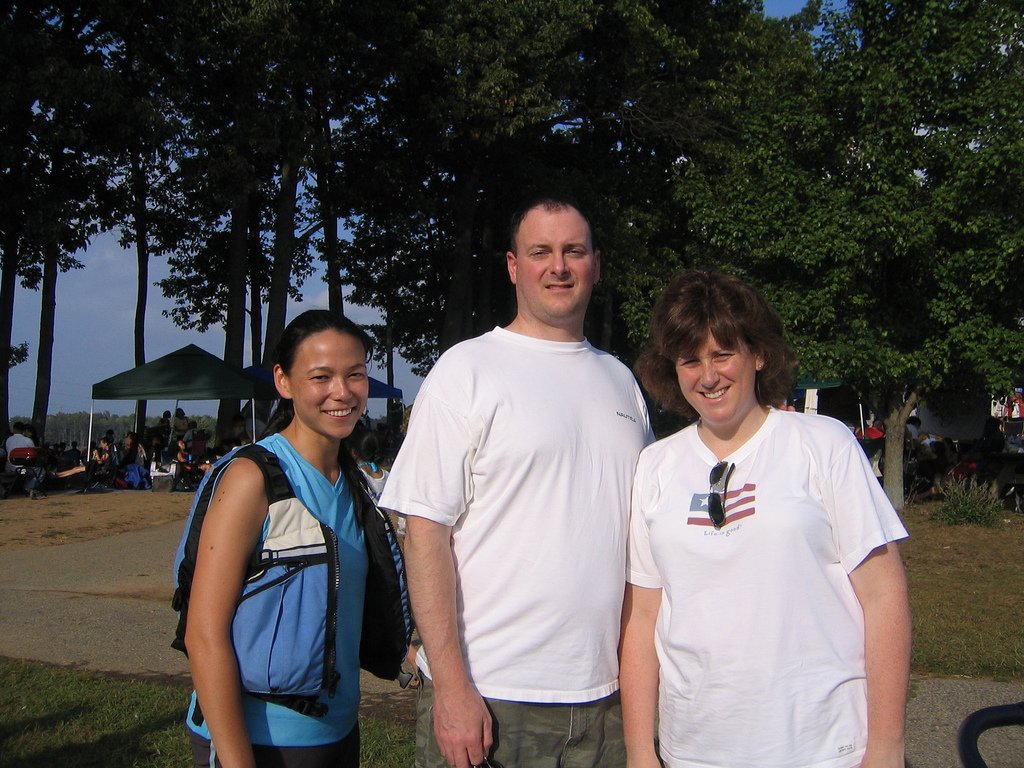
Label: not_food